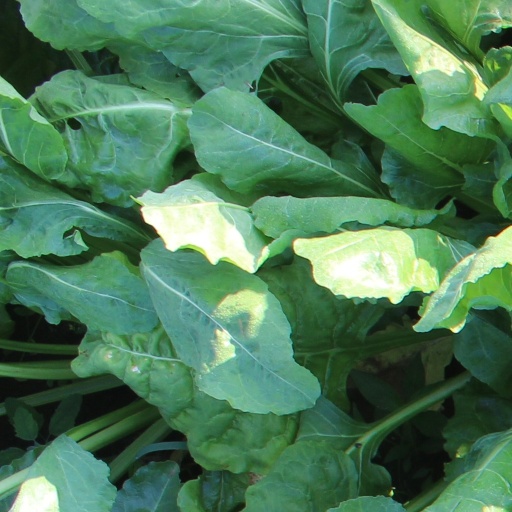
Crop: sugar beet